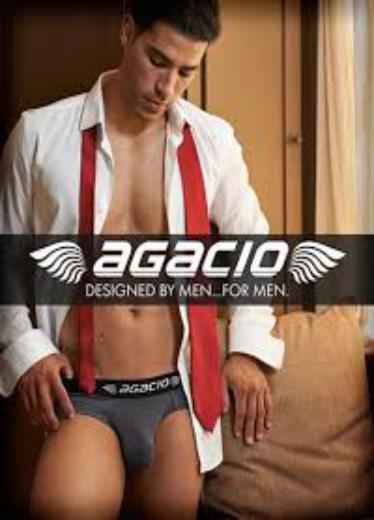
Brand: Agacio
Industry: Clothes